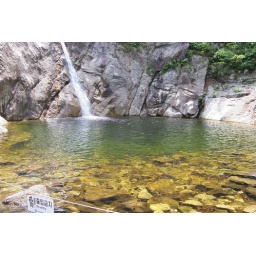
Autumn preserved in the mountain water